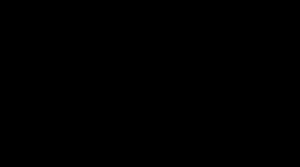
Pierre Hérigone, né vers 1580 et mort à Paris le 1ᵉʳ mars 1643, est un mathématicien et astronome français d'origine basque.